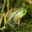
Label: frog